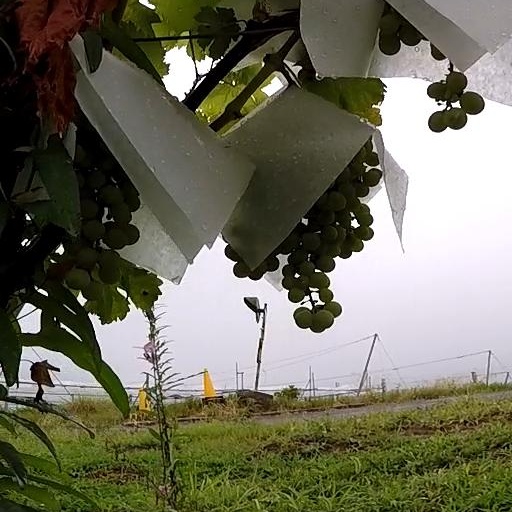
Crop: grape